Quill

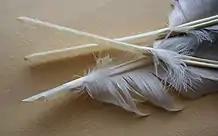

As with the earlier reed pen (and later dip pen), a quill has no internal ink reservoir and therefore needs to periodically be dipped into an inkwell during writing. The hand-cut goose quill is rarely used as a calligraphy tool anymore because many papers are now derived from wood pulp and would quickly wear a quill down. However, it is still the tool of choice for a few scribes who have noted that quills provide an unmatched sharp stroke as well as greater flexibility than a steel pen.